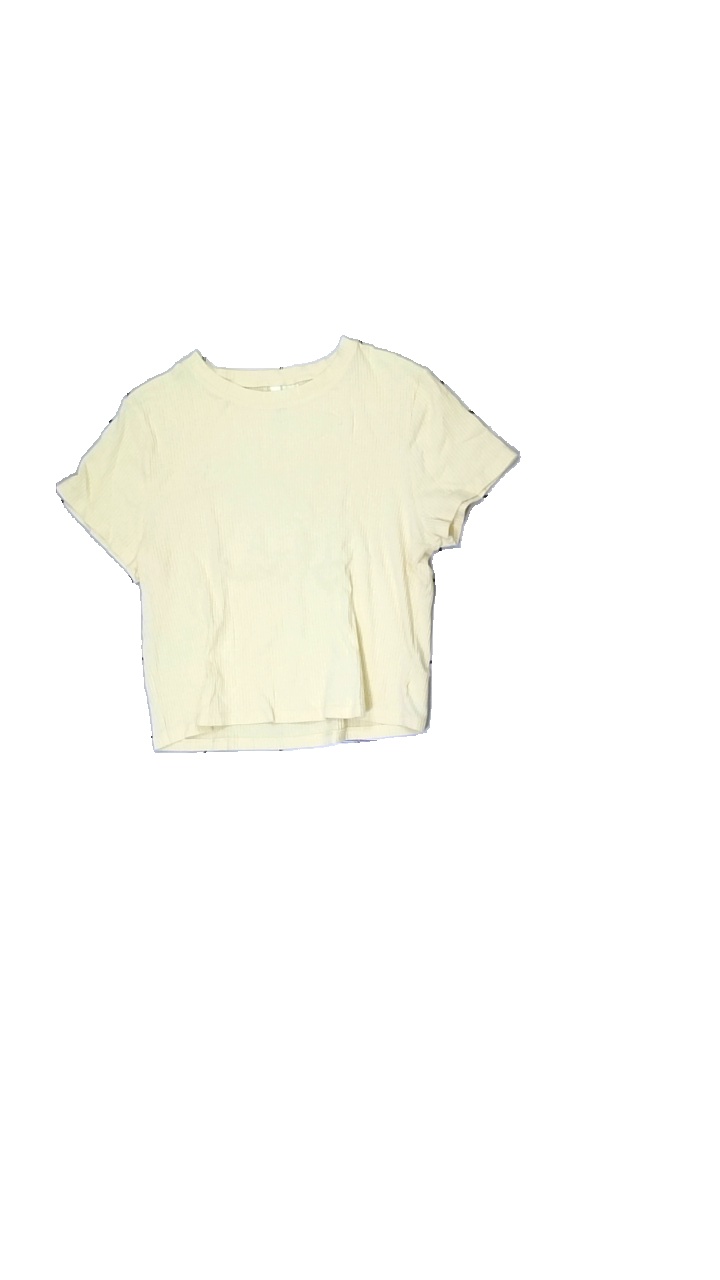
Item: T-shirt (Ladies)
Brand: H&m
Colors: Yellow
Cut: C-collar, Regular
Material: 100% Cotton
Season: All
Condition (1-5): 5
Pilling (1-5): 5
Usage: Reuse
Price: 50-100